Answer in natural language. Which point is closer to the camera taking this photo, point A  or point B? Choose between the following options: A or B
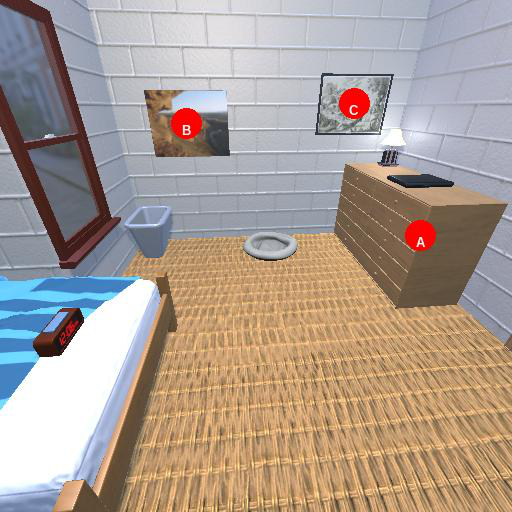
<answer>A</answer>